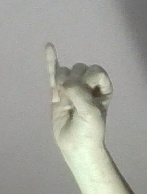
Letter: meem